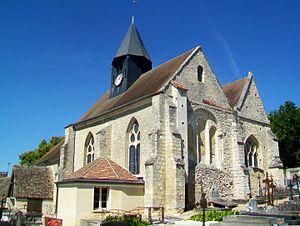
Le chevet et la façade sud.